Domingo Soler

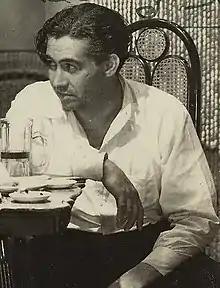
Soler in "La mujer del puerto" (1934)

Domingo Díaz Pavia (17 April 1901 – 13 June 1961), better known by the stage name Domingo Soler, was a Mexican actor and occasional screenwriter of the Golden Age of Mexican cinema. He appeared in over 150 films and wrote the screenplays for 2 films.